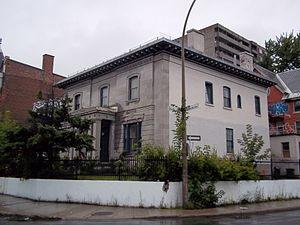
Maison William Collis-Meredith (Maison William-Notman), 51, rue Sherbrooke Ouest, Montréal Grand répertoire du patrimoine bâti de Montréal
Cette liste recense les biens du patrimoine immobilier de Montréal inscrits au répertoire du patrimoine culturel du Québec. Pour le reste de la région de Montréal, voir Liste du patrimoine immobilier de Montréal.
Cet article recense les lieux patrimoniaux de Montréal inscrit au répertoire des lieux patrimoniaux du Canada, qu'ils soient de niveau provincial, fédéral ou municipal.
La Maison William-Notman est un lieu patrimonial de Montréal situé sur la rue Sherbrooke. Dessinée par l'architecte John Wells pour l'avocat William Collis Meredith, et achevée en 1845, elle fut acquise en 1876 par le photographe William Notman qui en fit sa résidence principale jusqu'à sa mort en 1891. De style néoclassique, elle possède un portique d'inspiration classique.